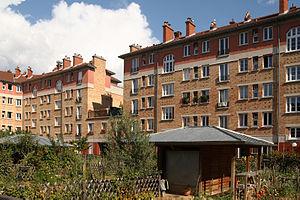
La cité-jardin de Suresnes est une des plus grandes cités-jardins d'Île-de-France. Construite à Suresnes, cette cité-jardin a été réalisée par les architectes Alexandre Maistrasse, Julien Quoniam puis Félix Dumail, à l'initiative du maire Henri Sellier, principalement de 1921 et 1939 et après-guerre jusque 1956. Elle compte environ 3300 logements, dont 170 pavillons, ainsi que de nombreux équipements.
Suresnes est une commune française du département des Hauts-de-Seine en région Île-de-France, sur la rive gauche de la Seine.
Le label Patrimoine d'intérêt régional œuvre pour le patrimoine régional d'Île-de-France non protégé en identifiant dans un premier temps des sites tels que maisons, édifices industriels, lavoirs, écoles, … en vue d'établir toute action de préservation nécessaire, dans un second temps.
L'histoire de Suresnes, commune de la banlieue ouest de Paris, est particulièrement liée à sa position géographique singulière, entre la Seine et le mont Valérien, l'un des points les plus élevés de l'agglomération parisienne. Ses activités économiques se développent ainsi historiquement en lien avec cet environnement, de la pêche sur le fleuve, en passant par la culture de la vigne sur les coteaux, l'industrie automobile et aéronautique le long de la Seine et, depuis la création du centre d'affaires de La Défense dans les communes voisines de Courbevoie et de Puteaux, par l'accueil de sièges de grandes entreprises.
L'urbanisme en France regroupe la pratique et la conceptualisation de l'urbanisme en France. Celui-ci se distingue dans un premier temps par l'établissement des règles s'imposant de façon régalienne au droit de propriété privée avant de constituer un droit de l'urbanisme spécifique. Mais les règles de construction et d'usage du sol ne se limitent à ce seul droit et doivent prendre en compte également les différents droits connexes comme celui de la domanialité, de l'environnement, des collectivités territoriales, du patrimoine… Mais l'urbanisme dépasse largement son cadre juridique. Il se fonde également sur un diagnostic des forces et des faiblesses d'un territoire, un inventaire des atouts, des moyens et les contraintes. Il se distingue également par son contexte multi-scalaire : pays, intercommunalité, aire urbaine, département, région, État, etc.